Xinxiang

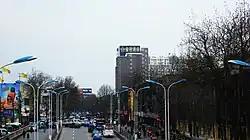
A street in Xinxiang

Xinxiang serves as a rail junction and industrial center at the head of navigation on the Wei River. The Wei River, made navigable for small vessels by river improvements in the 1950s, links the city with Tianjin.